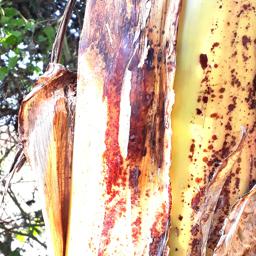
Label: PSEUDOSTEM WEEVIL